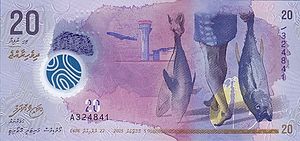
Rufiyaa
Rufiyaa eller den maldiviske rufiya er den officielle valuta i Maldiverne. 1 rufiyaa opdeles i 100 laari.